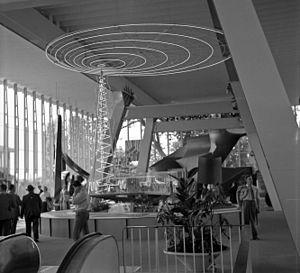
L'Exposition universelle de 1958 ou Expo 58, officiellement Exposition universelle et internationale de Bruxelles, s'est tenue du 17 avril au 19 octobre 1958 sur le plateau du Heysel et attira près de 42 millions de visiteurs.